Daniel Milstein

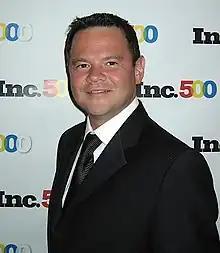
Milstein at the INC. 500 awards in 2009

Daniel Milstein (born November 8, 1975) is an American entrepreneur of Jewish–Ukrainian origin, agent of many Russian NHL players. Milstein’s 2013 autobiography "17 Cents and a Dream" detailed his family’s emigration from Ukraine on the day the country affirmed its independence from the then-USSR. He is the Founder and CEO of Gold Star Financial Group, NHL agent with Gold Star Hockey. He is the founder and owner of Gold Star group, which includes Gold Star Financial Group and Gold Star Sports. Notable clients include Pavel Datsyuk, Nikita Kucherov and Ilya Mikheyev.